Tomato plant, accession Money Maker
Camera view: horizontal (90 deg, fisheye); turntable rotation: 210 degrees
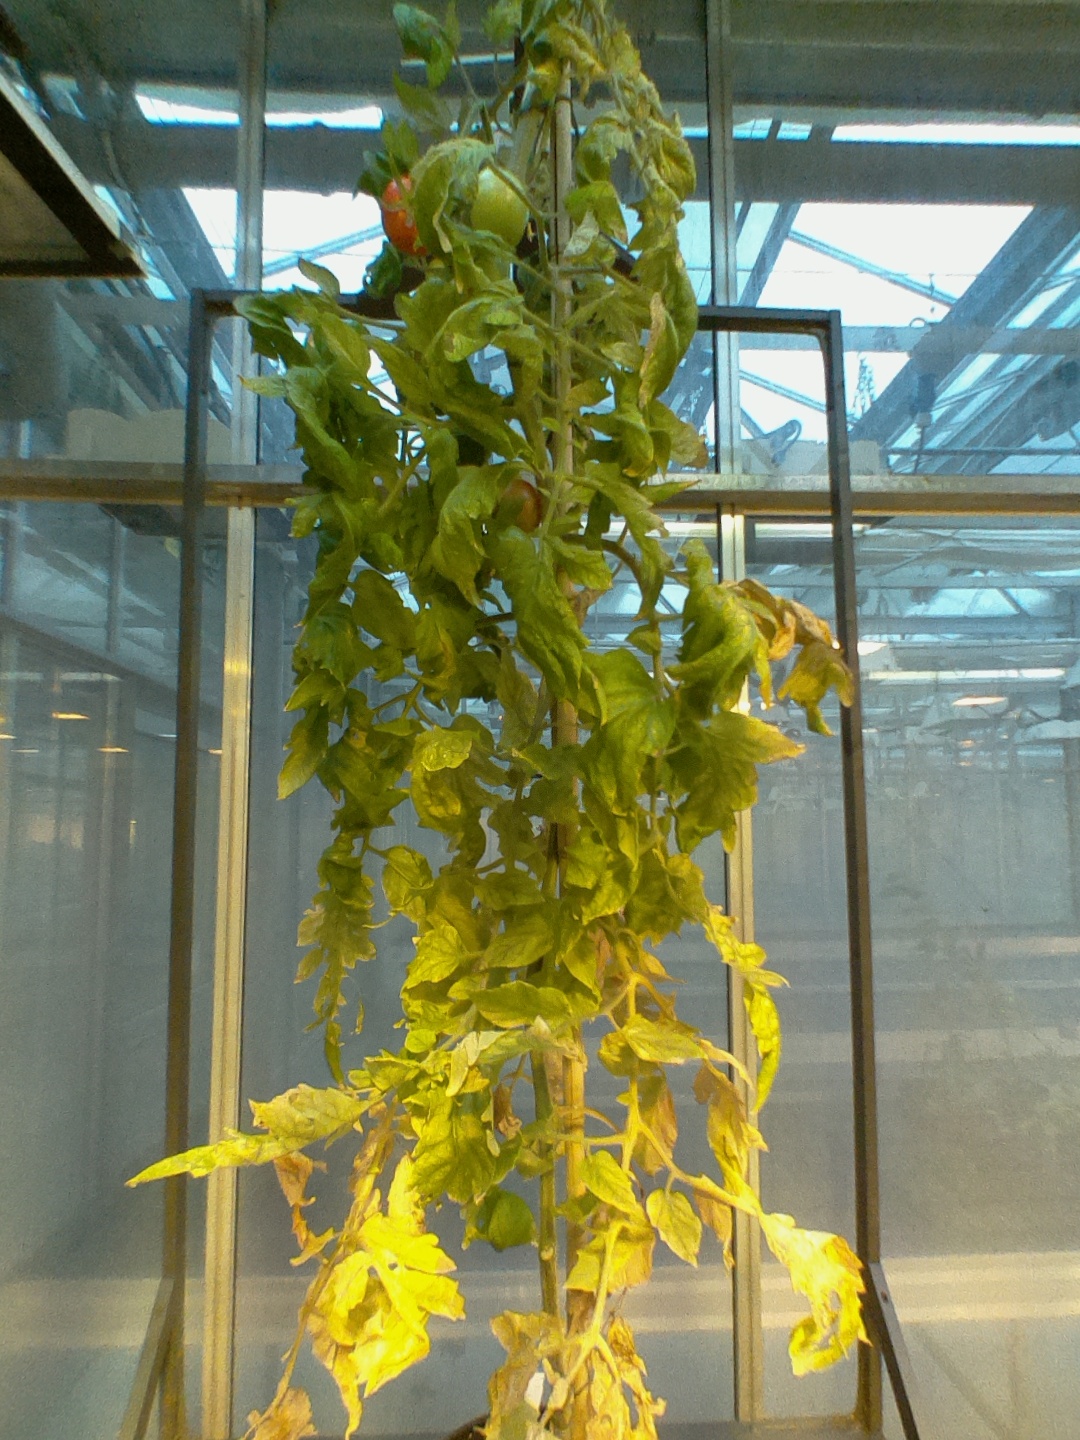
BBCH growth stage 81: 10%-20% of fruits show typical fully ripe color